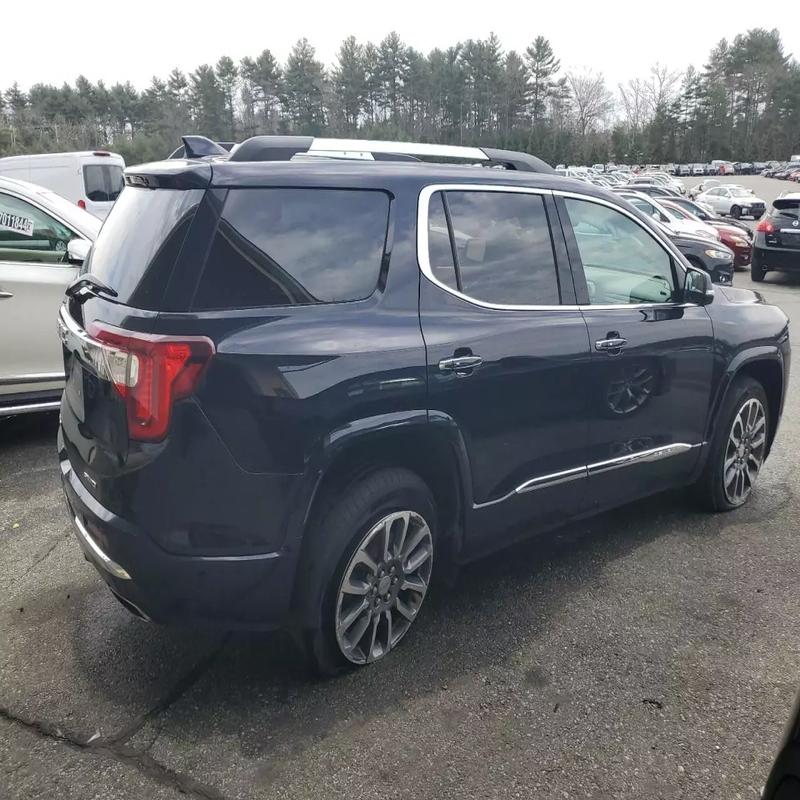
Aucun dommage détecté.
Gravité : aucun